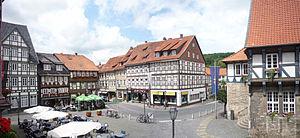
Bad Gandersheim est une ville allemande située en Basse-Saxe, dans de l'arrondissement de Northeim.